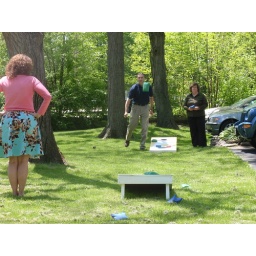
Roger leans in to sink the corn filled bag